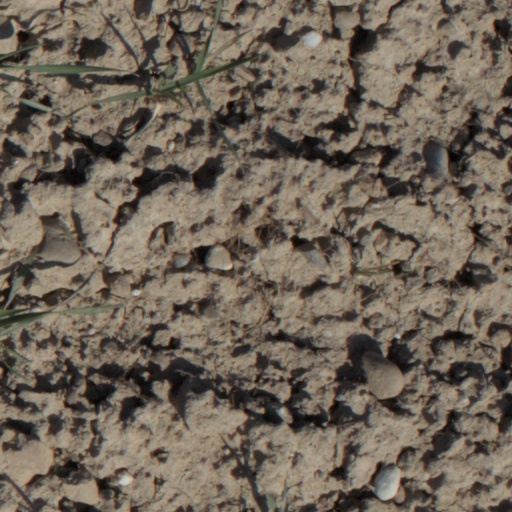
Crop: wheat